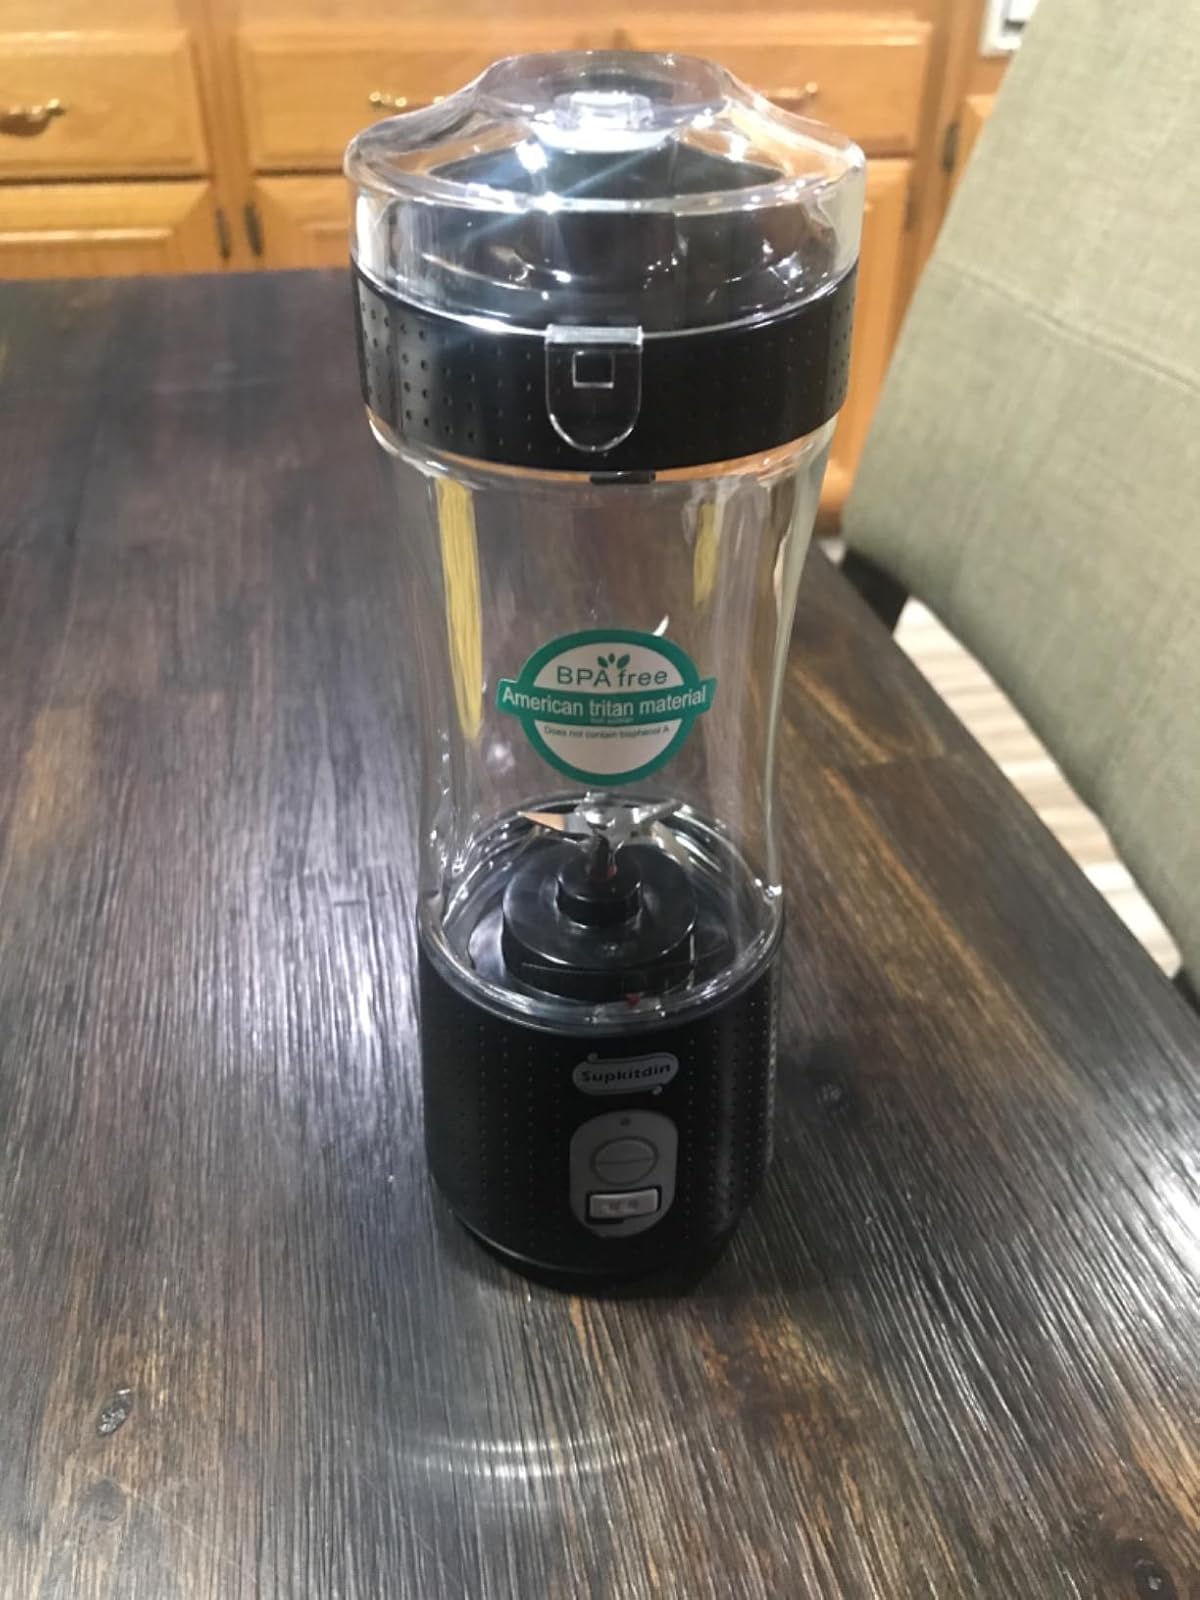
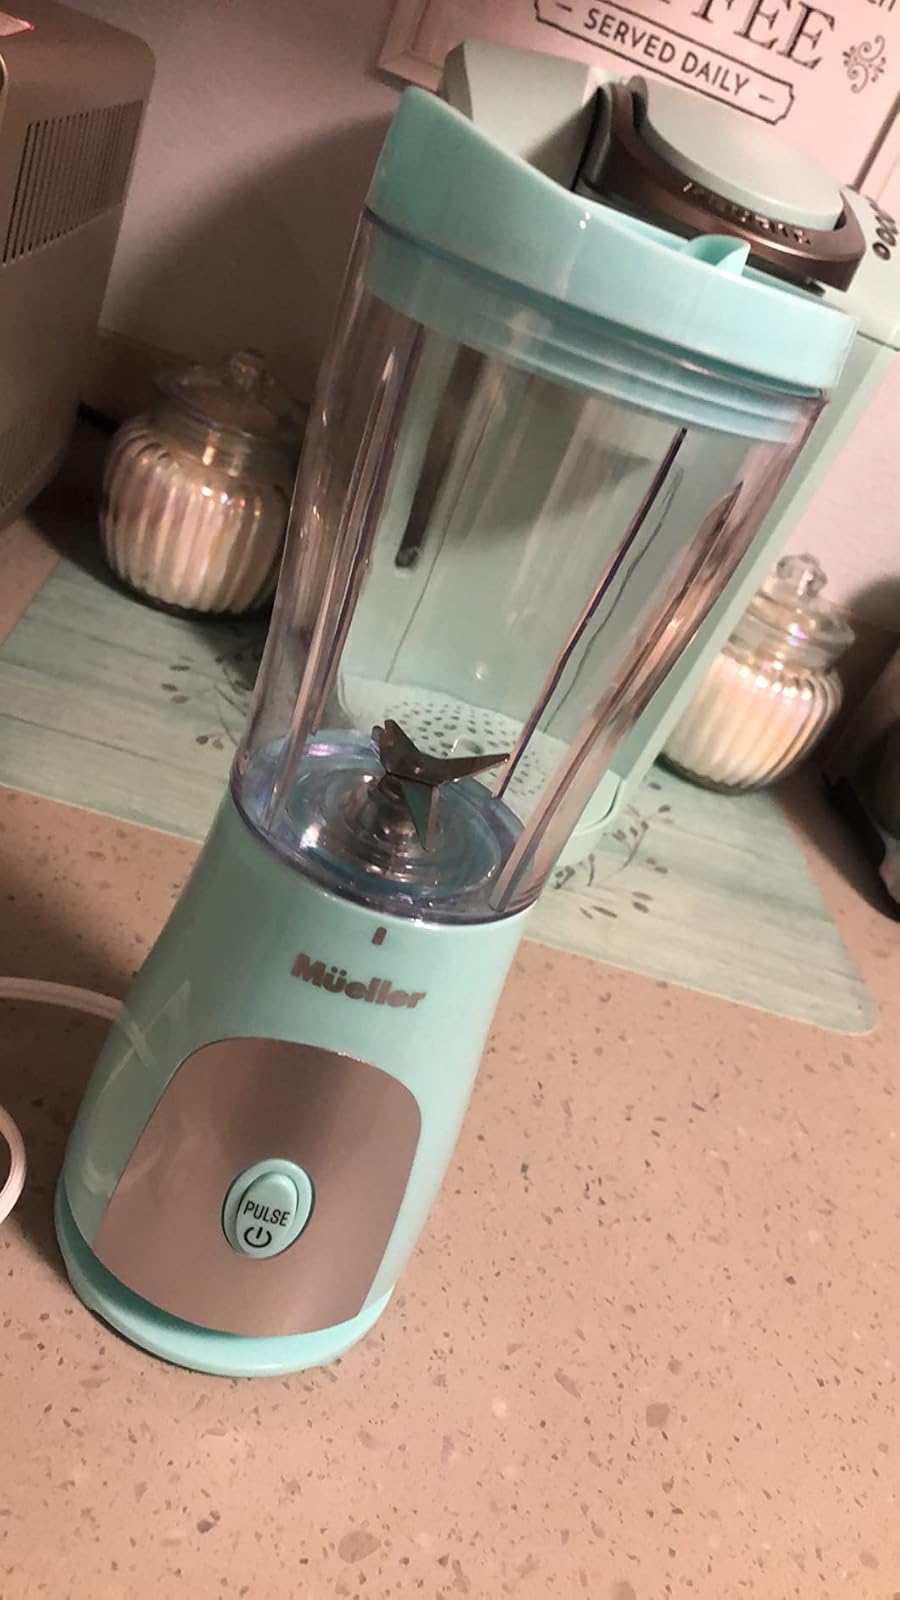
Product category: items_blender
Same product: no